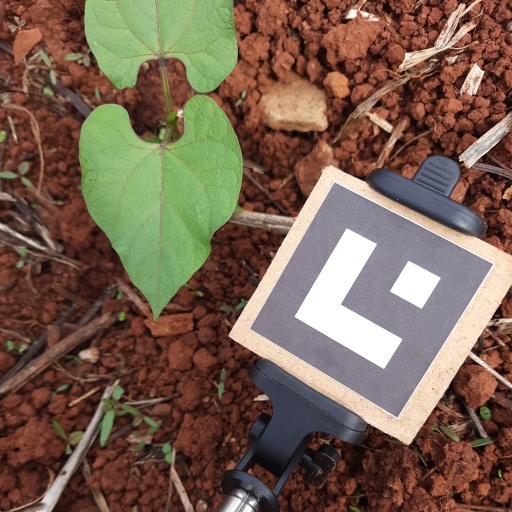
Observations: wavy surface, no eating holes, under sunlight, under shade